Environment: real
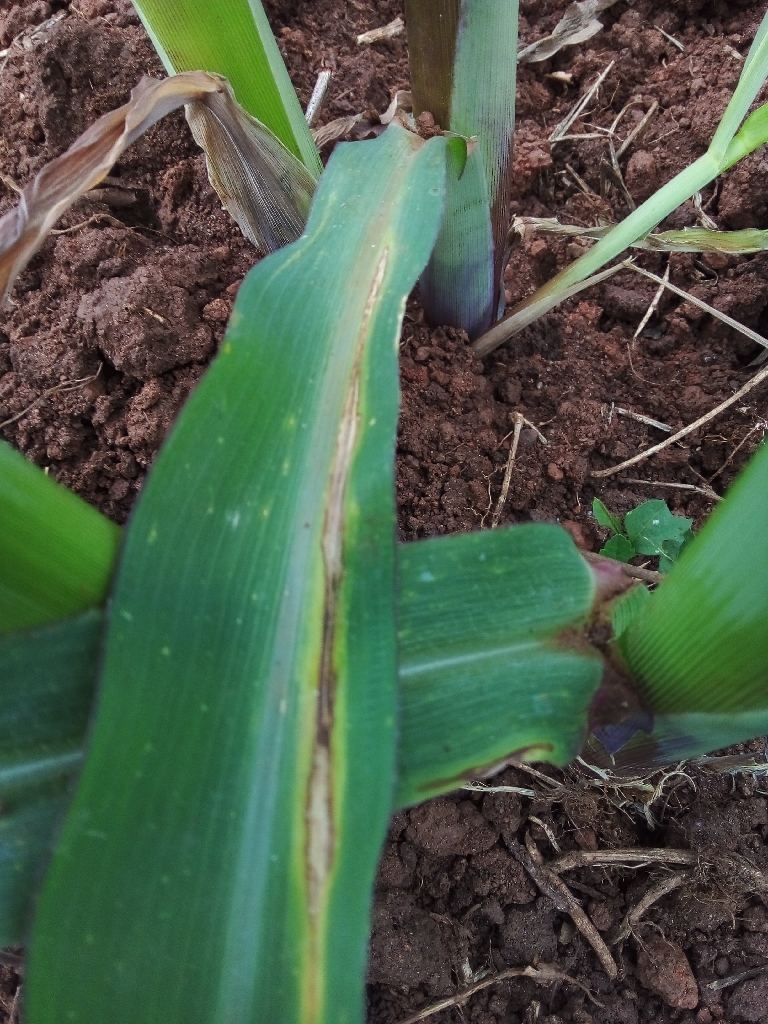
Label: northern_corn_leaf_blight